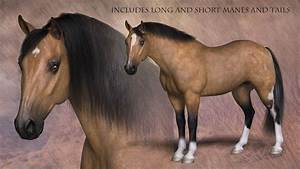
Label: horse